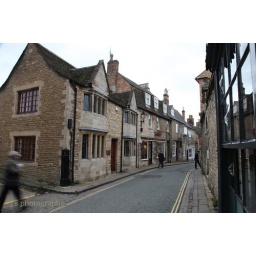
A side road just by the church ... the building on your left has got mullion windows.